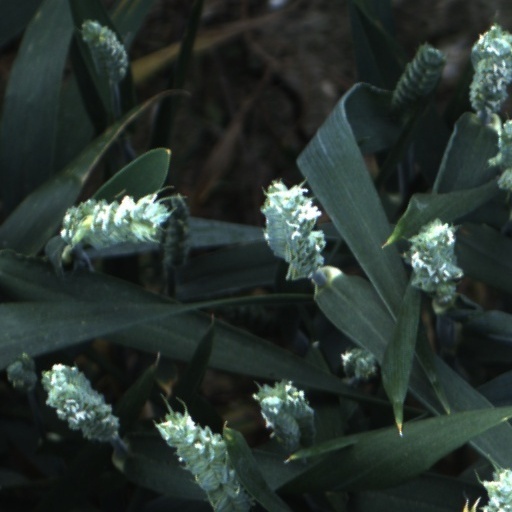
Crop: wheat